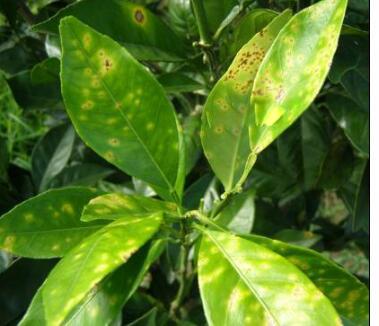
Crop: unknown
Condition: citrus_citrus_canker